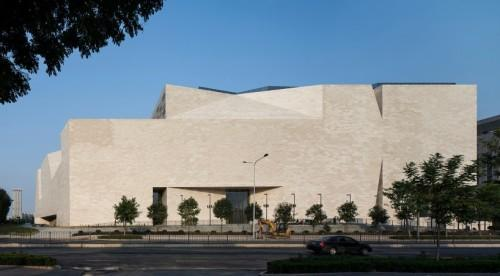
地标名称：山东美术馆
所在城市：济南市·历下区